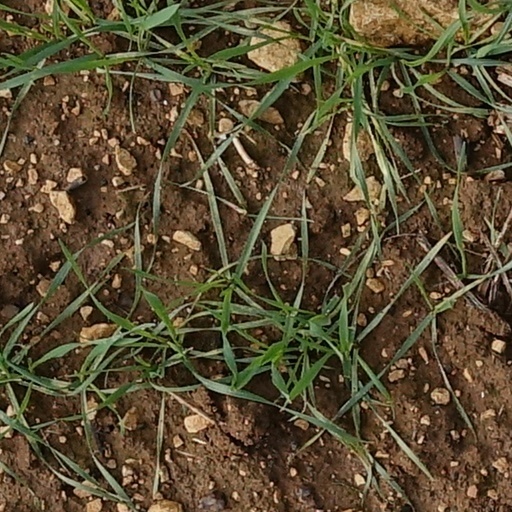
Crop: wheat